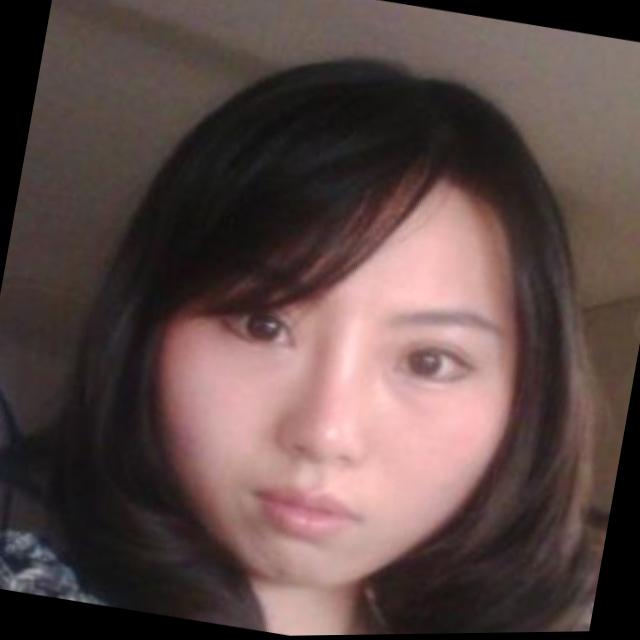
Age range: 21-44